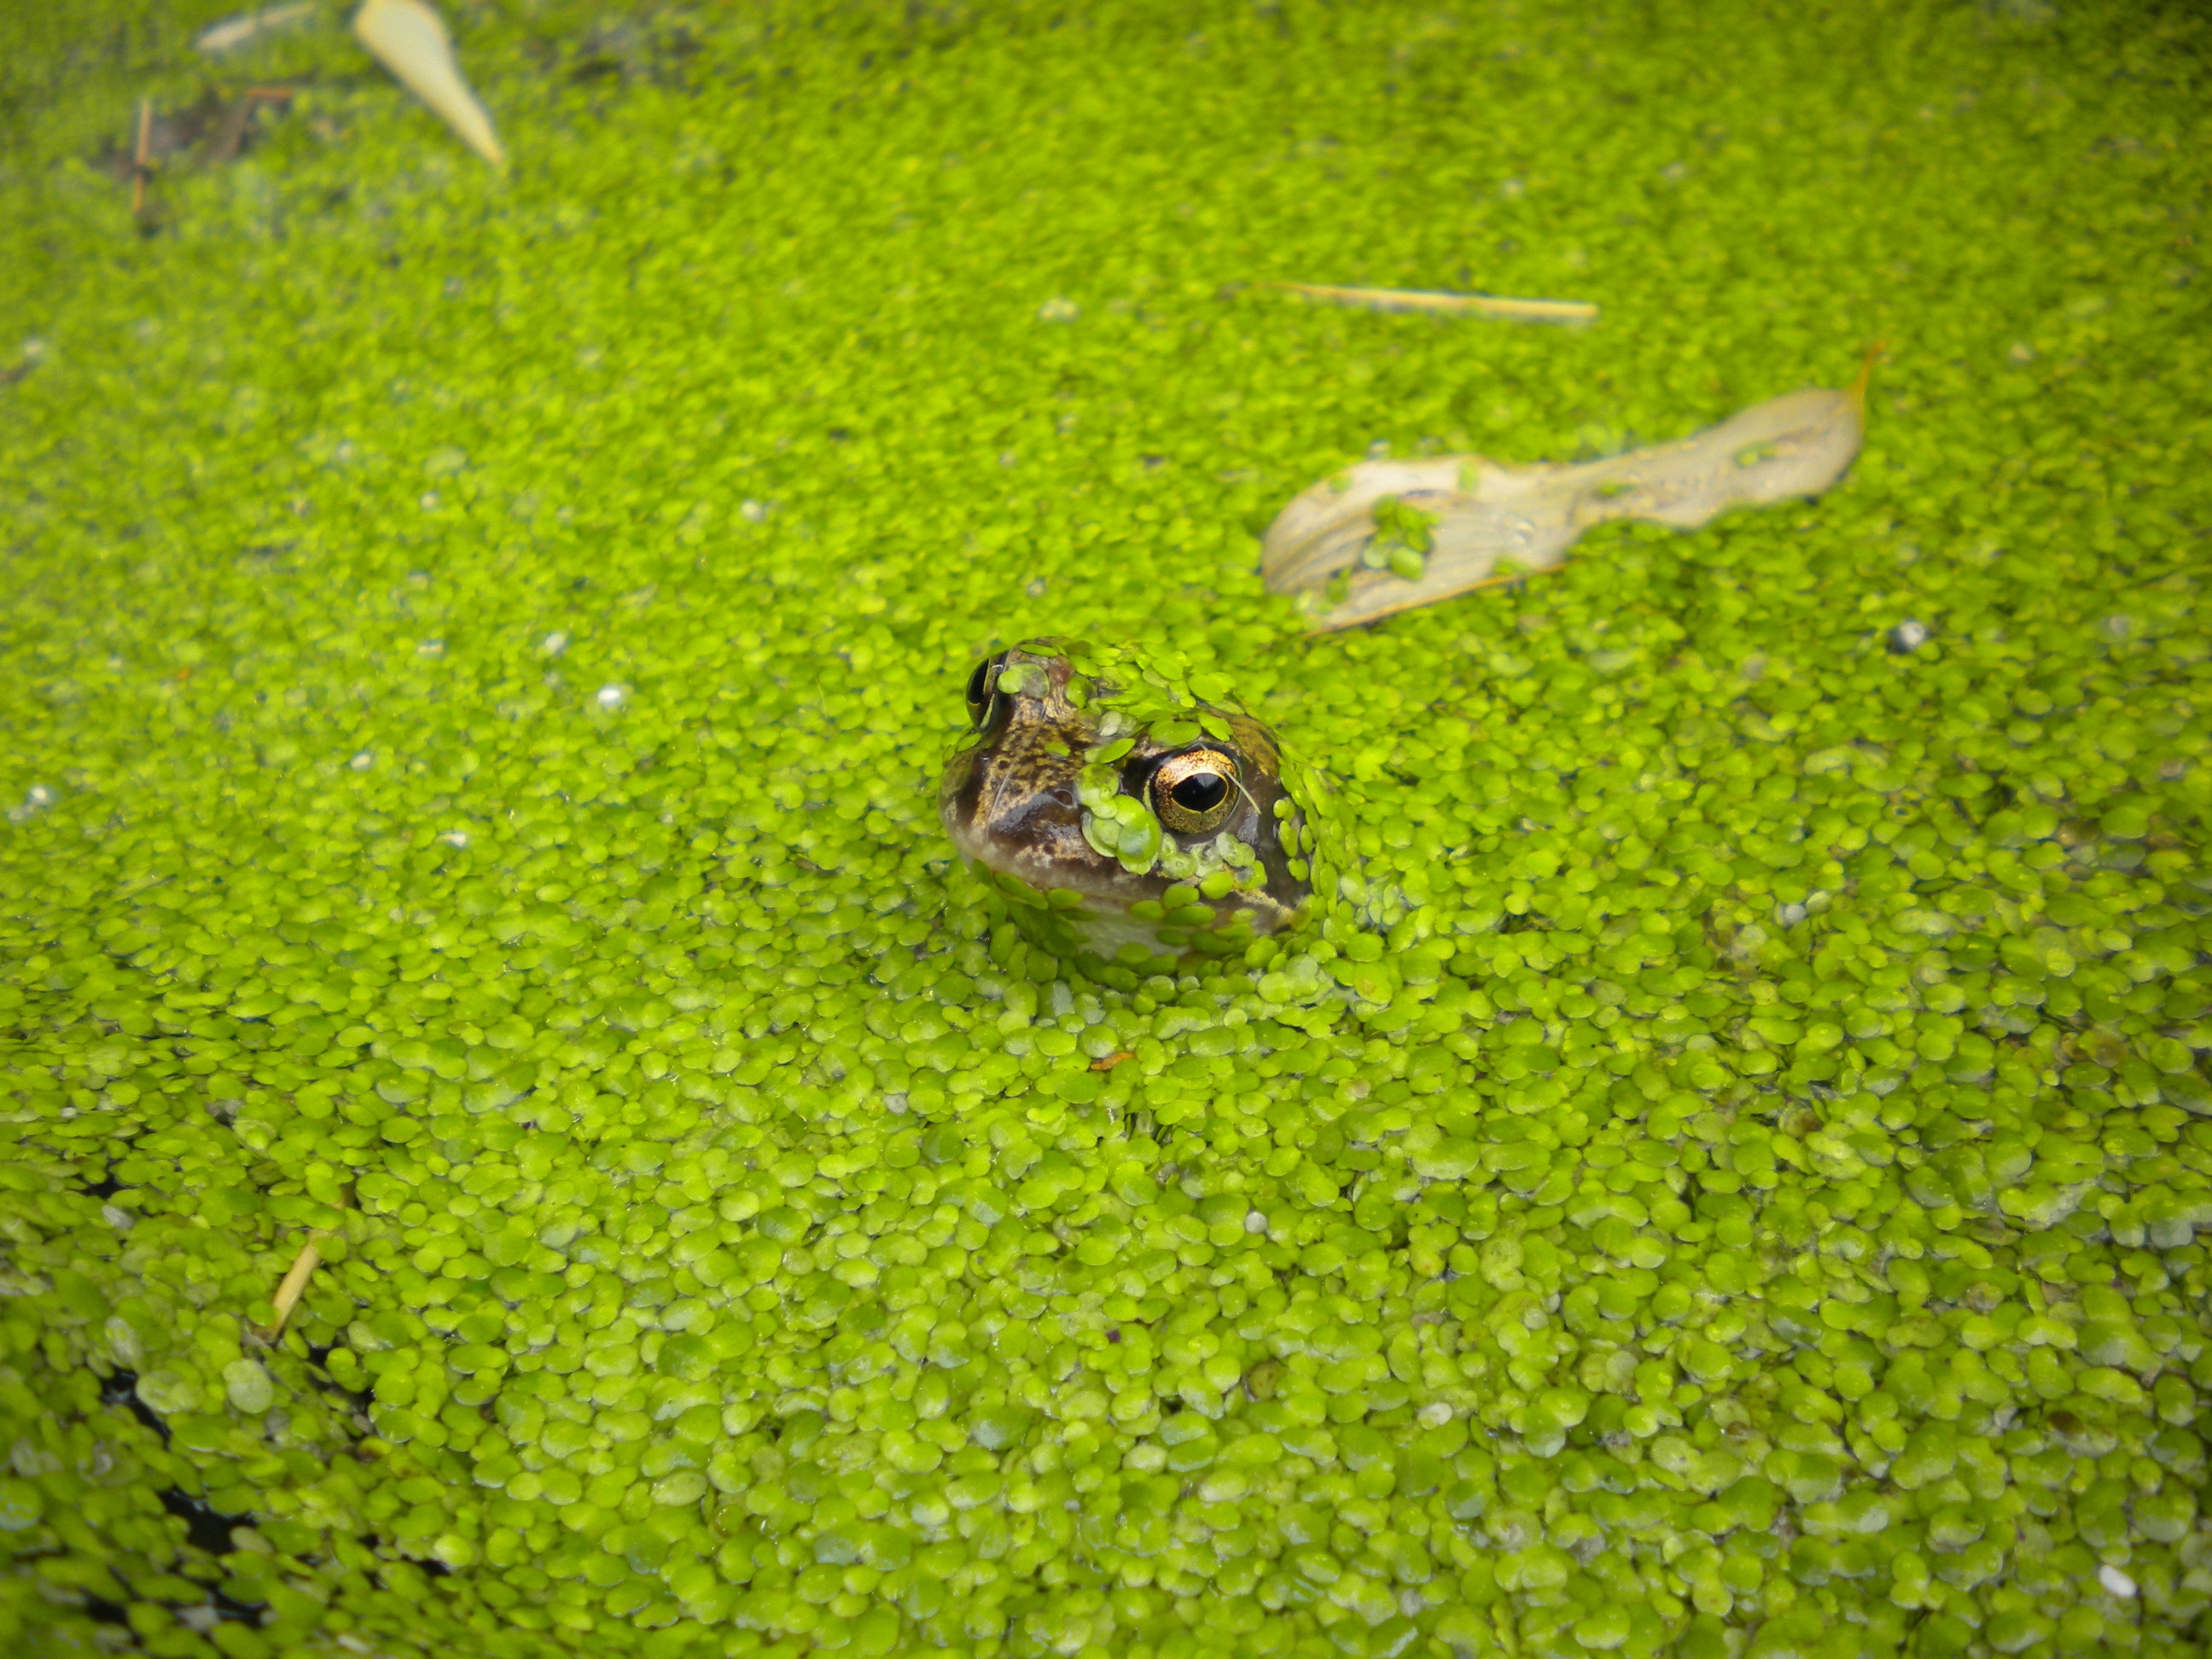
nature, grass, lawn, meadow, pond, wildlife, green, frog, reptile, amphibian, fauna, leaves, vertebrate